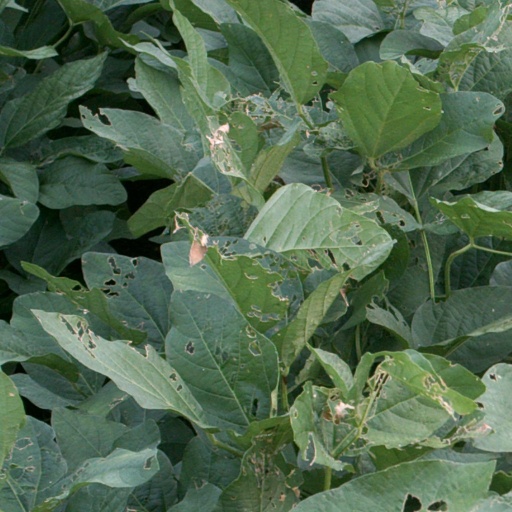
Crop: soybean